Mithuna Raashi

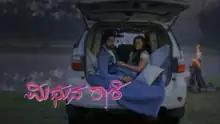

Mithuna Raashi is an Indian Kannada language television drama that premiered on Colors Kannada from 28 January 2019 to 27 February 2022.